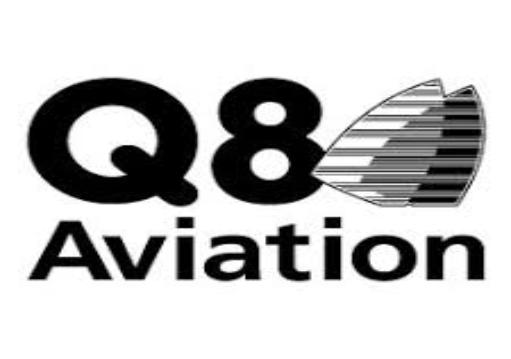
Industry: Leisure